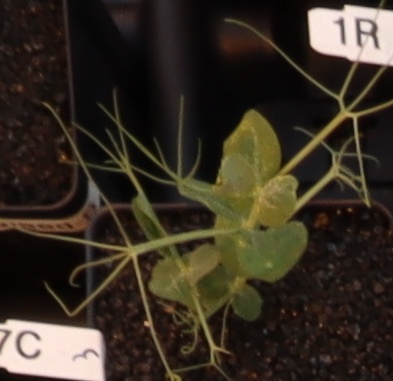
Label: Field Pea